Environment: real
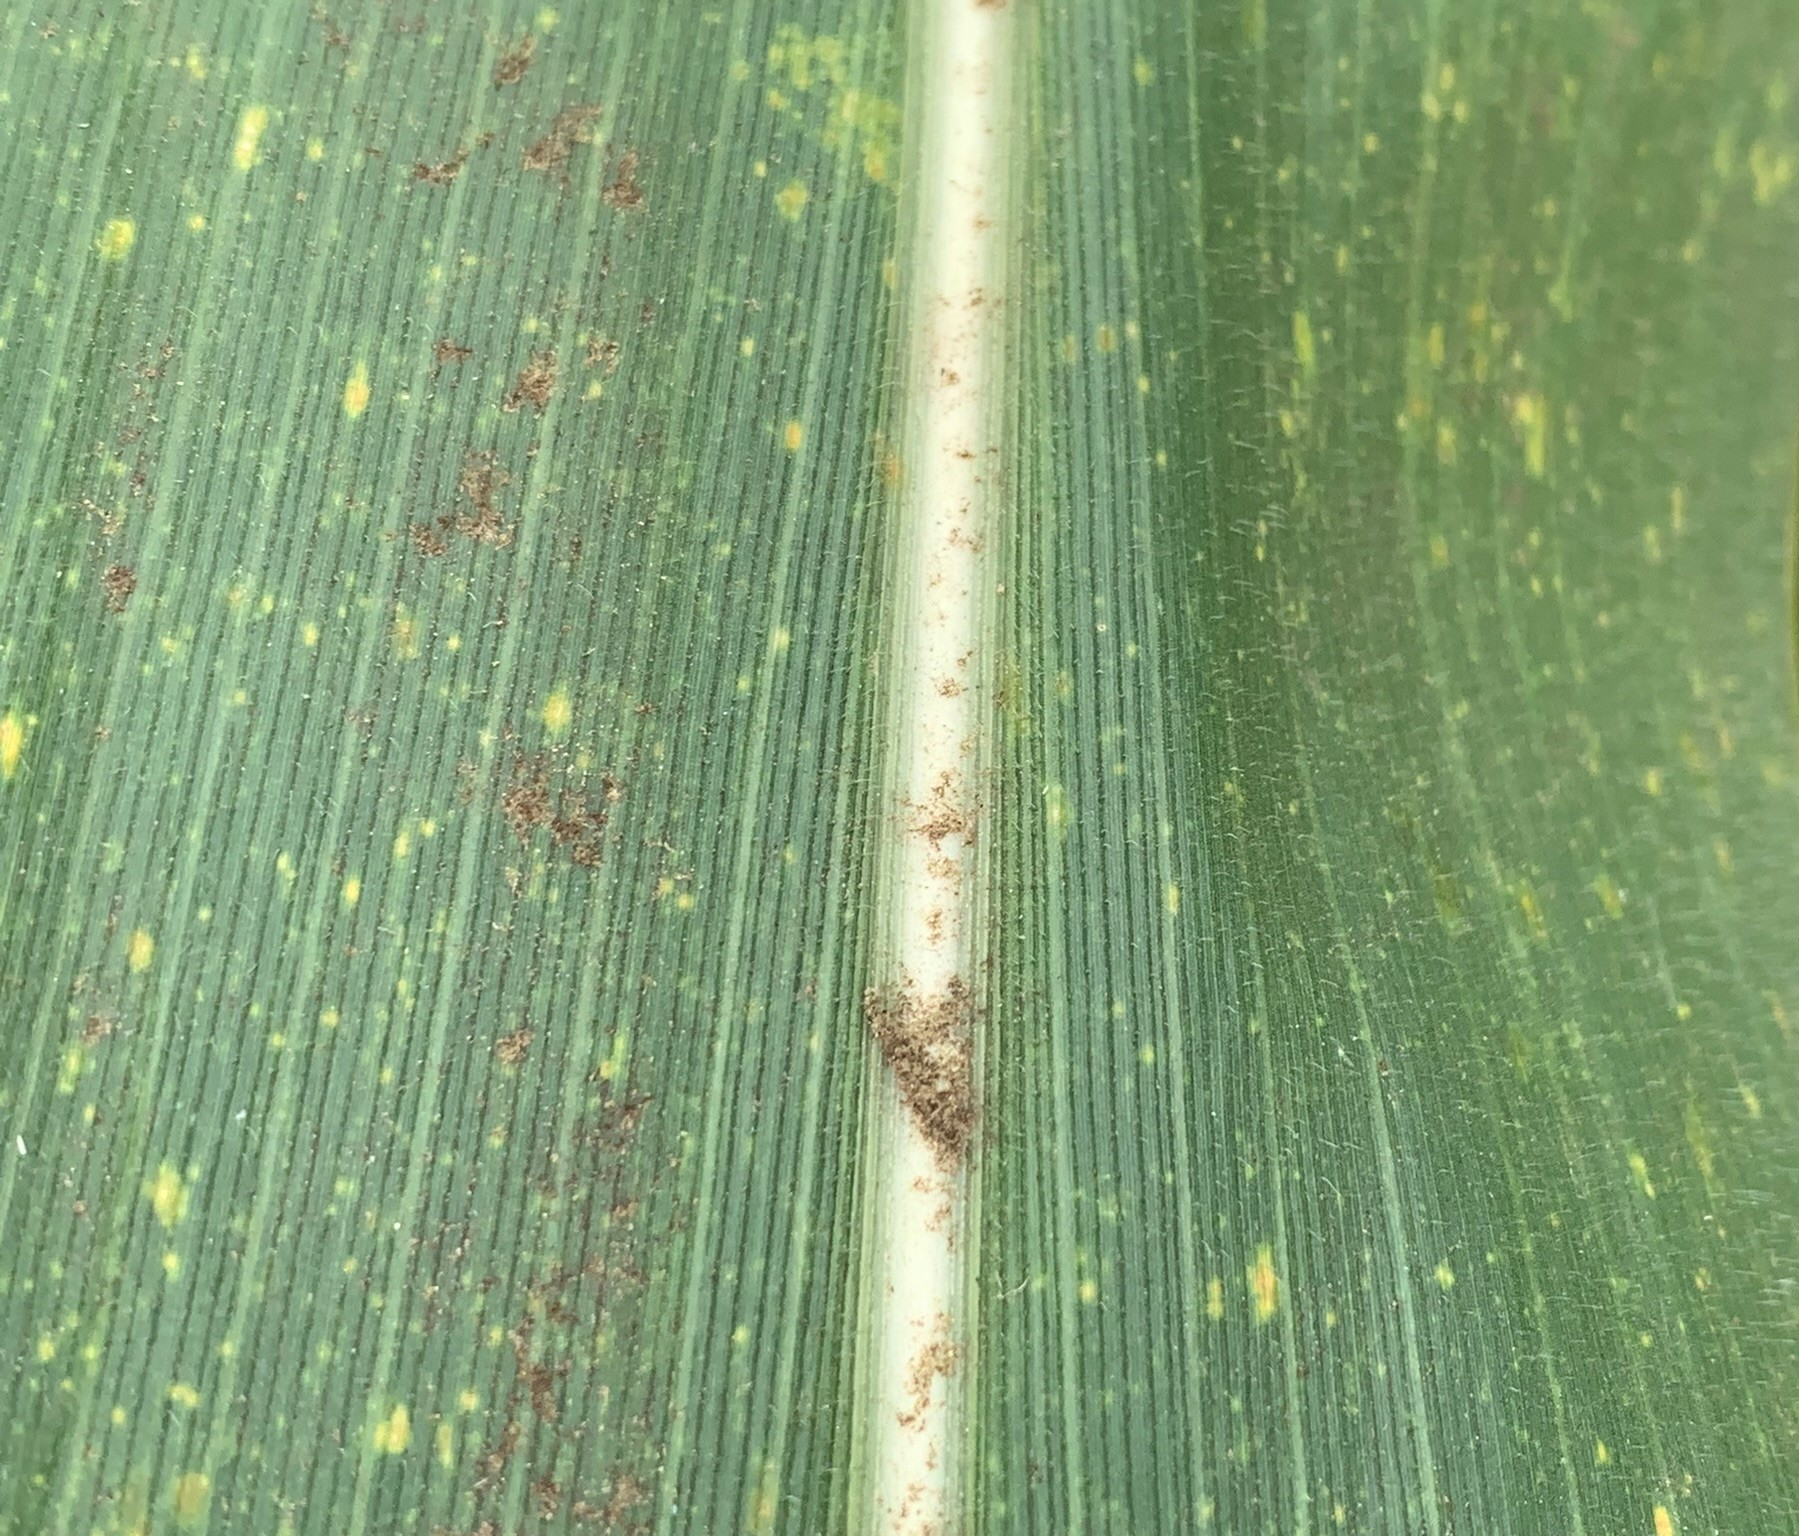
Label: lethal_necrosis